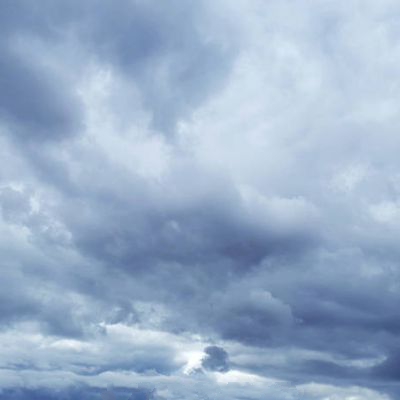
Cloud type: Stratus (St)